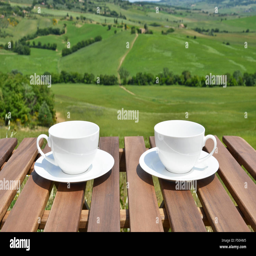
coffee cups on the wooden table against landscape